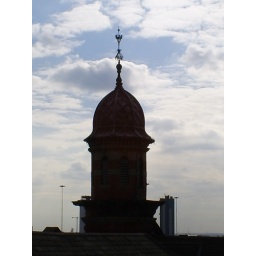
On the roof of the old Pendleton Co-Op building in Salford